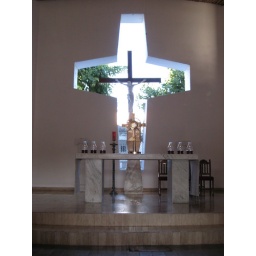
...when I first walked into this church a bird flew in and then back out.